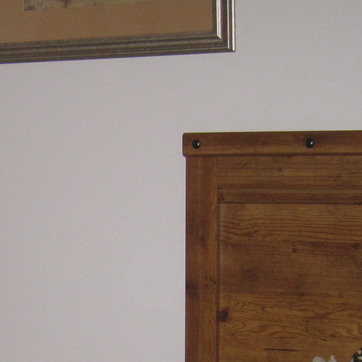
Material: painted